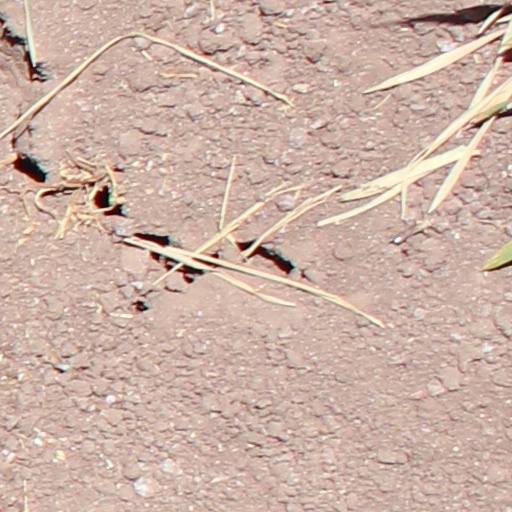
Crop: wheat